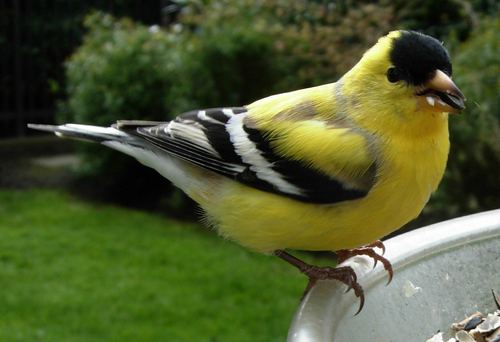
this colorful bird has a black crown, black tipped bill, yellow body, with black wings and white wing bars.
this little bird has a yellow breast and belly with black and white striped wings and tail feathers and a black crown.
medium sized yellow bird large black and white feathers and a small black head with an orange beak.
orange beaked yellow bird, with black and white wings.
this bird is yellow with white wing bars and a black crest and it also has black tips on the feathers.
the breast of the bird is bright yellow while the crown is black.
this fat bird is mostly yellow but has striped of black and white on its wings and tail.
this bird is bright yellow throughout with a black crown and black and white wings.
this bird has a yellow belly and an orange and black bill.
this bird has a yellow pointed bill, with a yellow breast.
Species: American Goldfinch